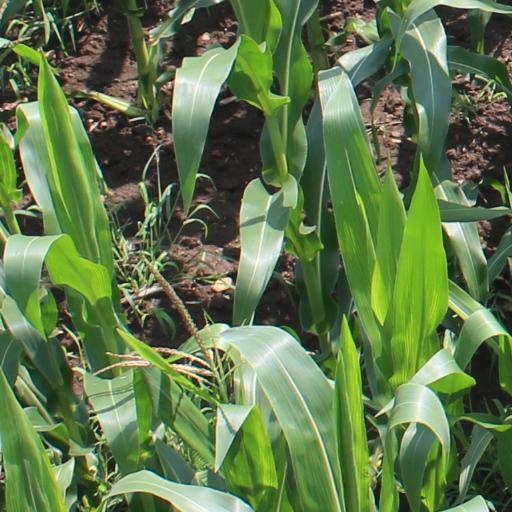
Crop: maize; corn